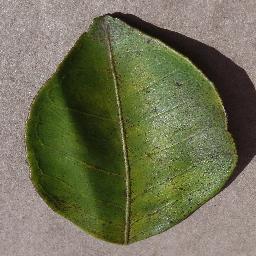
Label: Orange___Haunglongbing_(Citrus_greening)